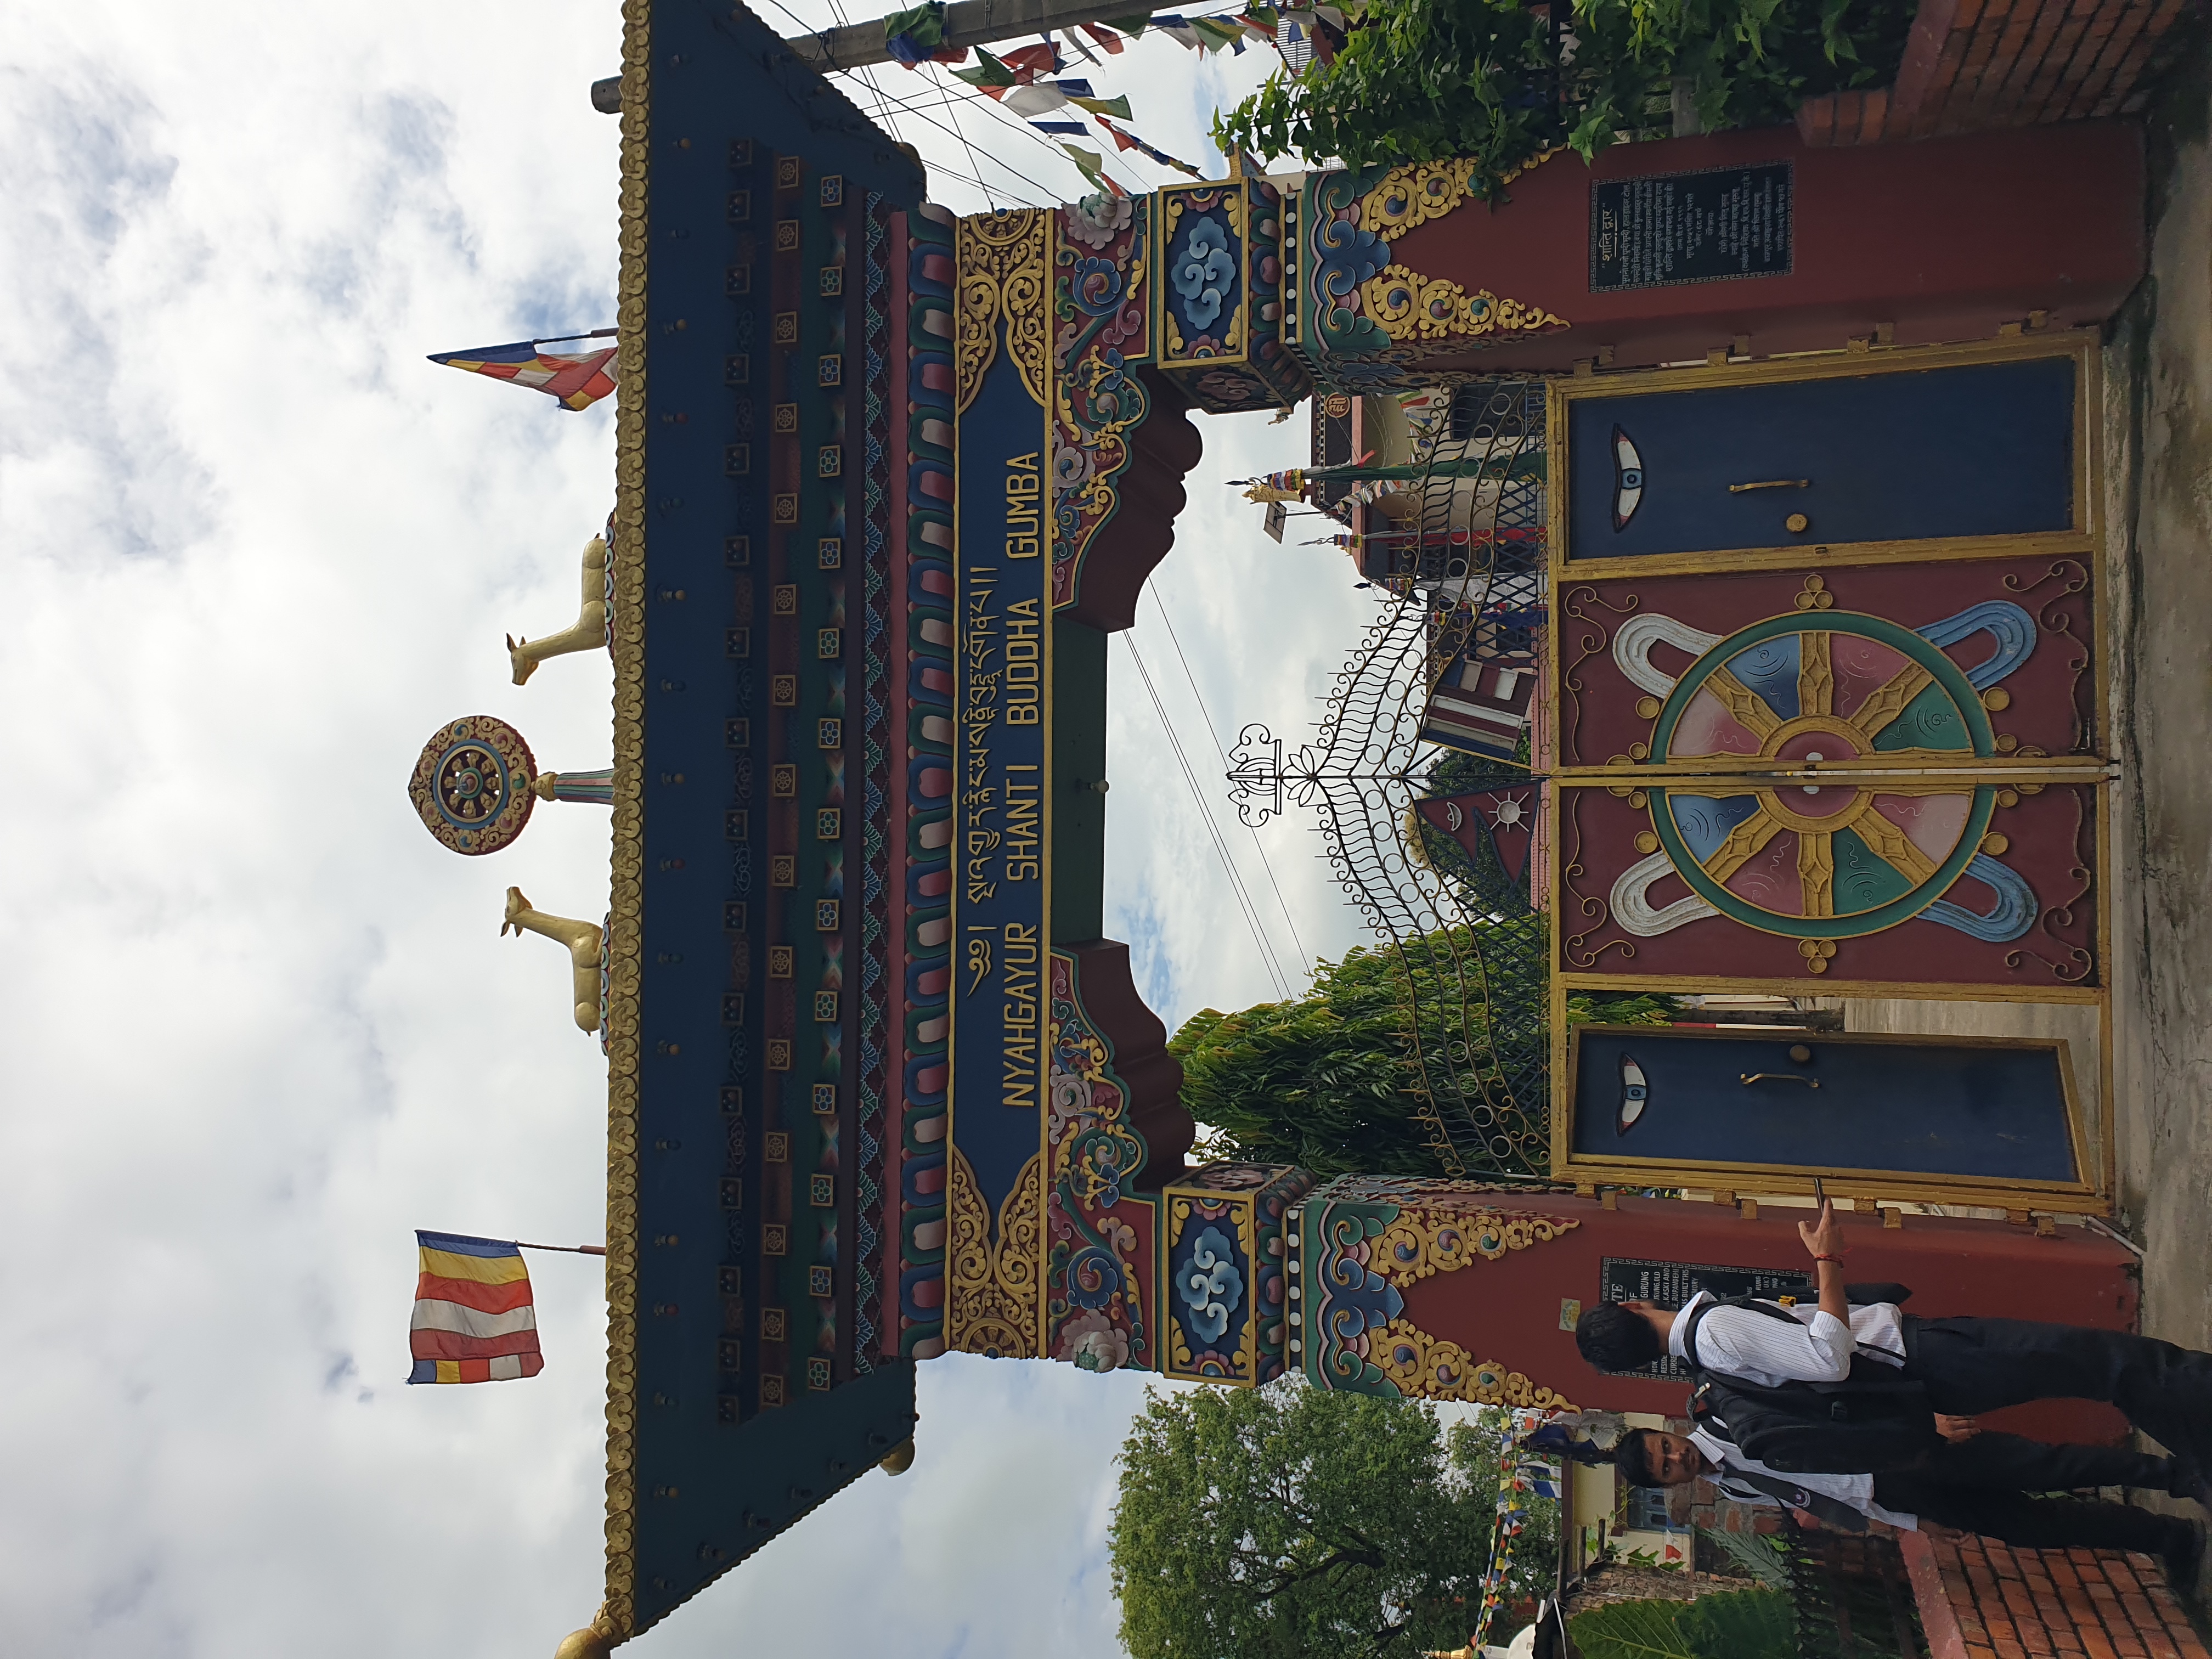
Heritage site: Nyahgayur_Shanti_Buddha_Gumba